Galina Shatalova

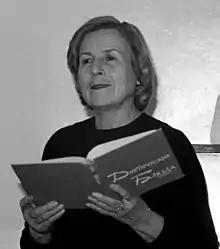

Galina Sergeyevna Shatalova (October 13, 1916, in Ashgabat, Transcaspian Oblast – December 14, 2011, in Moscow Oblast) was a Russian neurosurgeon, a military surgeon, the head of the cosmonaut selection and training department, and the laureate of the Burdenko Prize (1951).